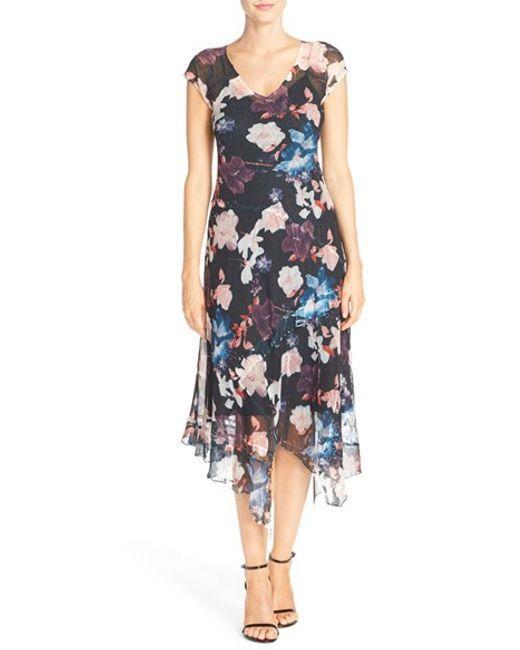
schwarz mit Blumendruck formelles asymmetrisches Midikleid mit V-Ausschnitt